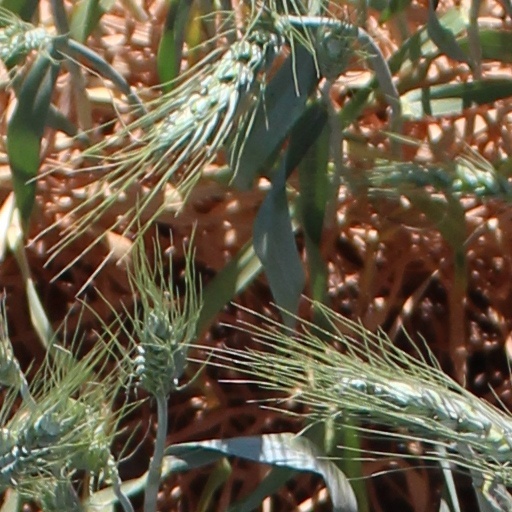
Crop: wheat